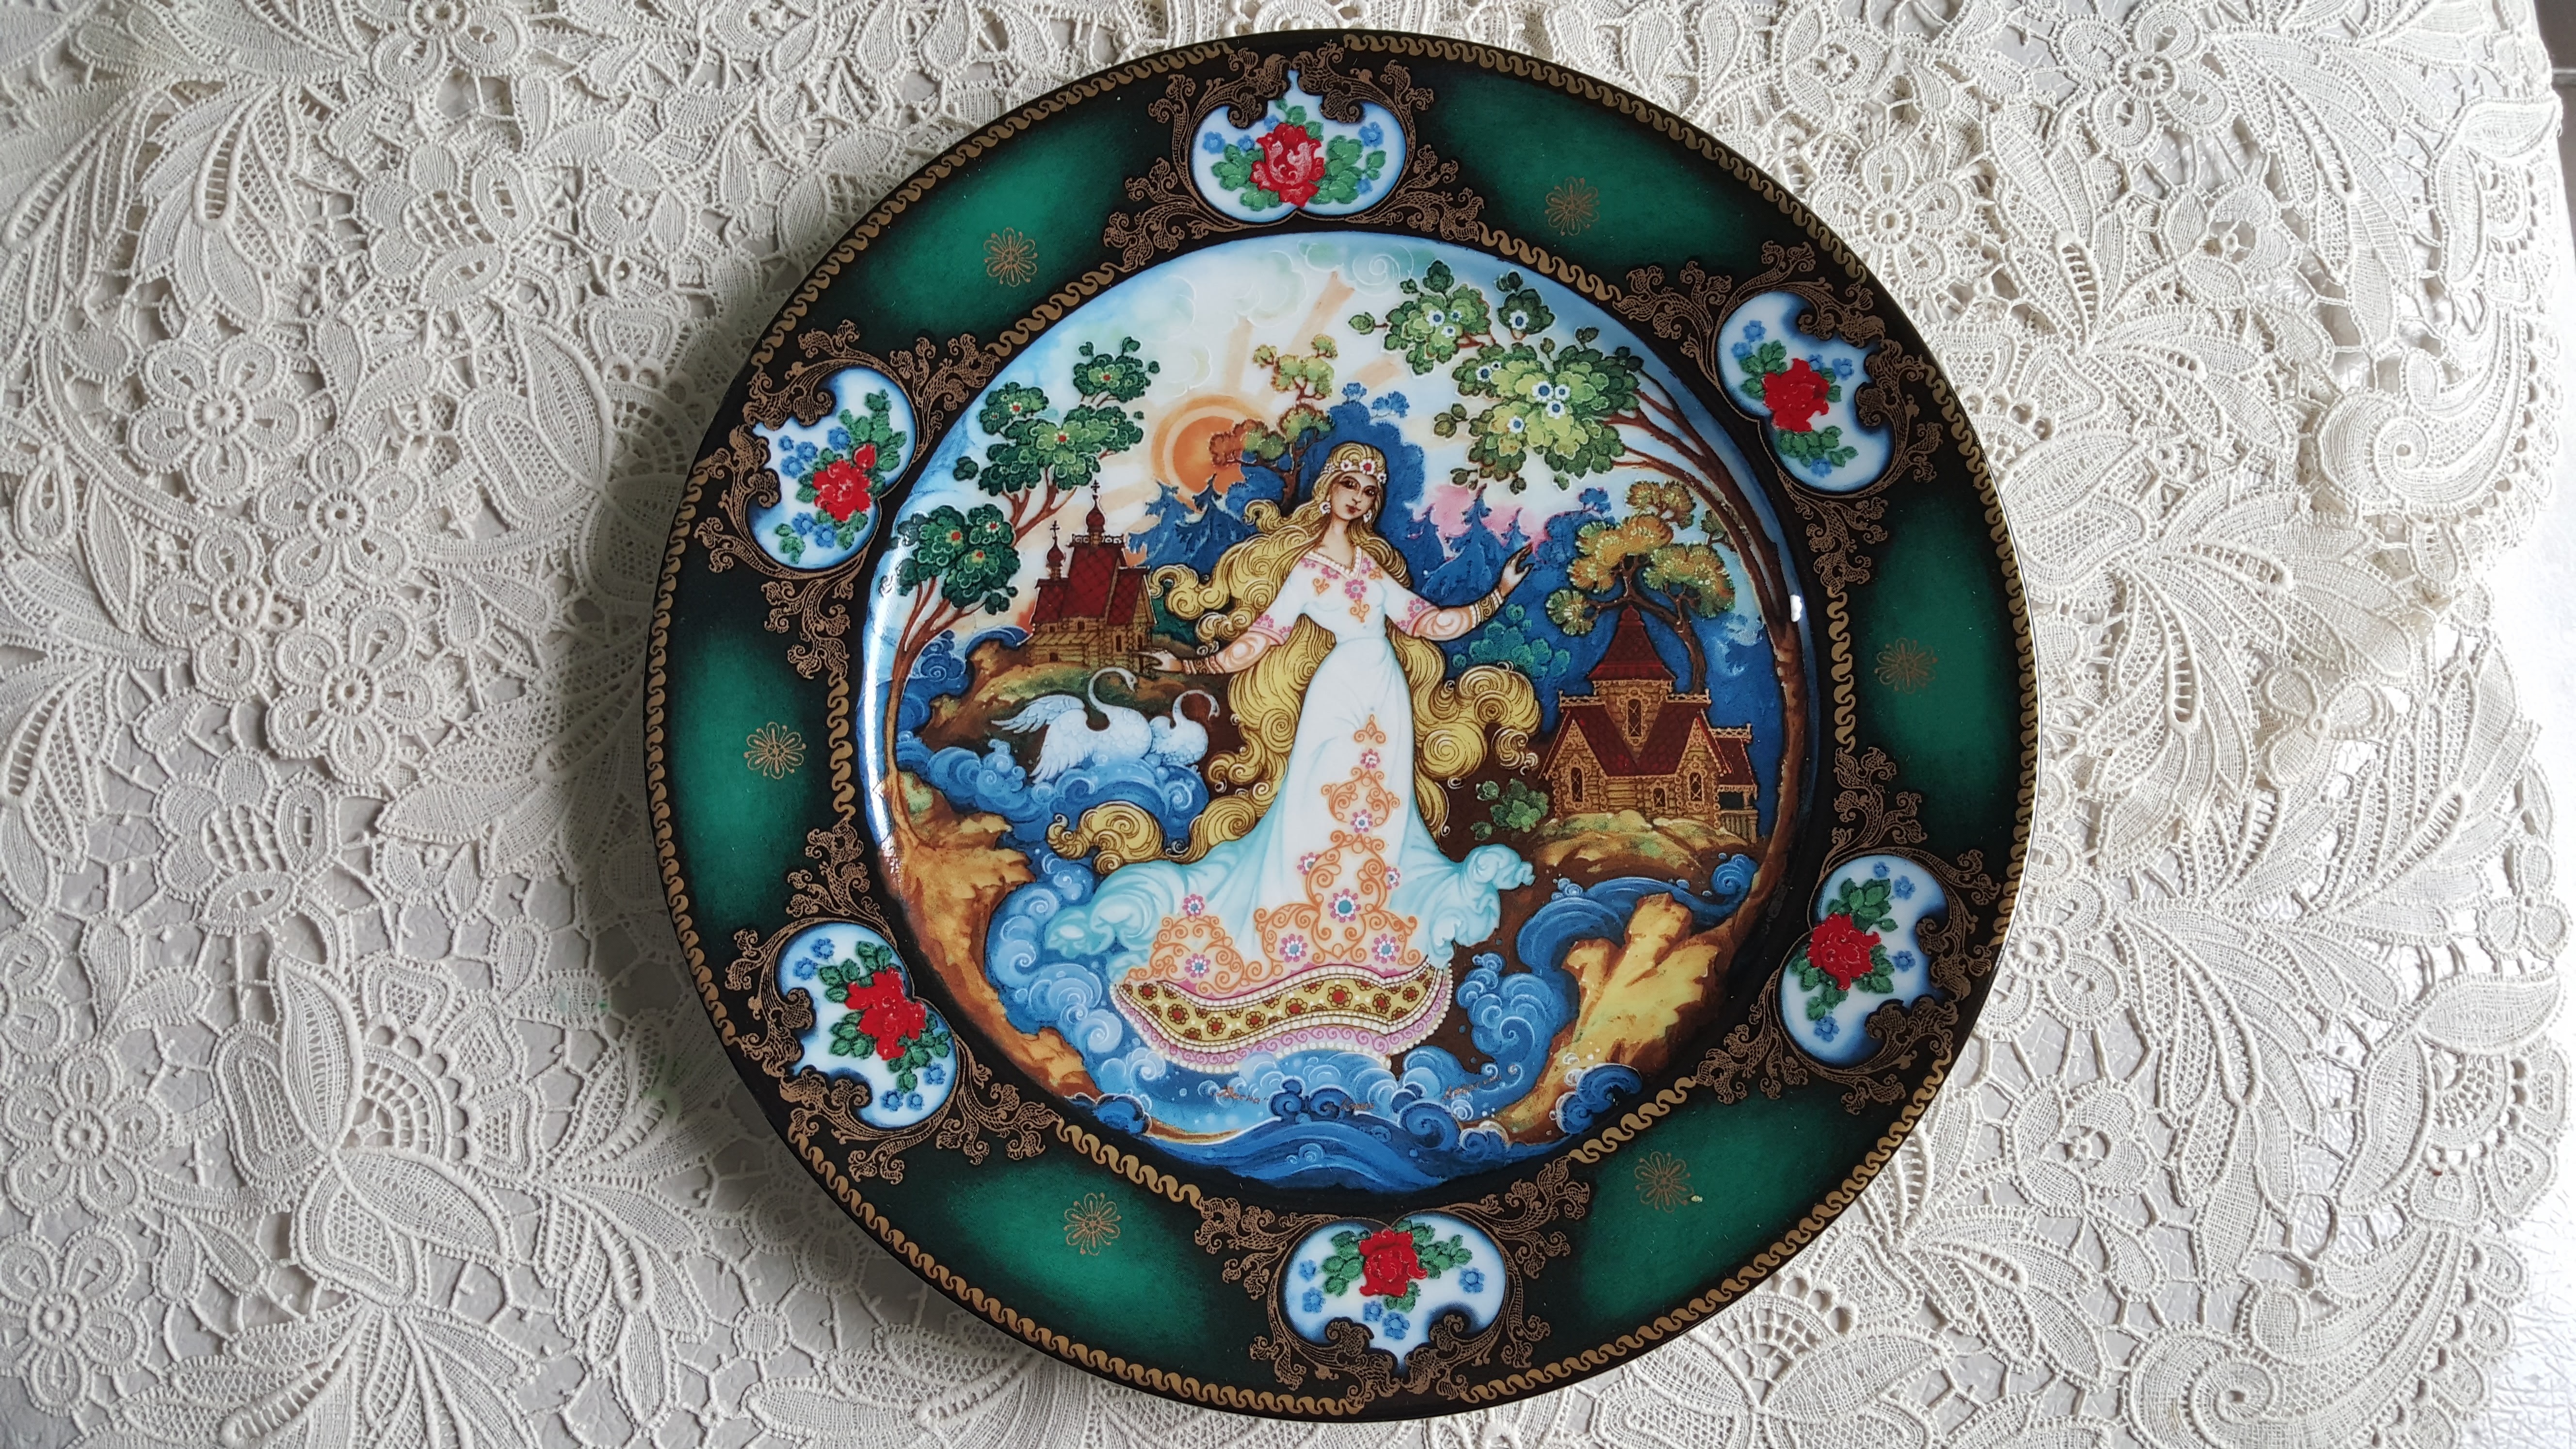
window, glass, summer, plate, blue, circle, jewellery, art, turquoise, epic, porcelain, dishware, fashion accessory